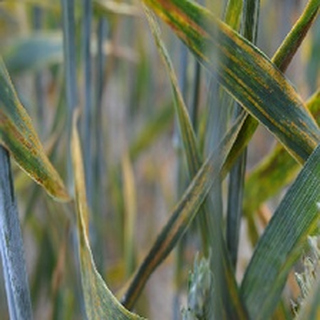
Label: wheat_yellow_rust